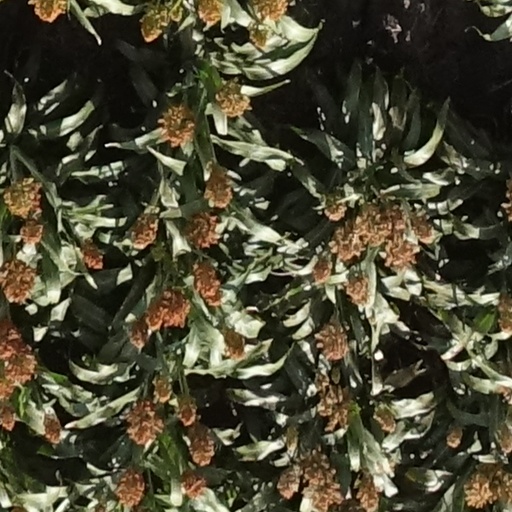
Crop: sorghum